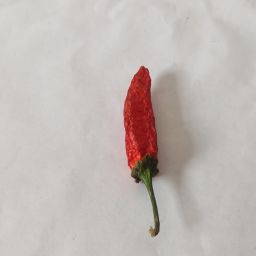
Crop: New Mexico Green Chile
Quality: Dried